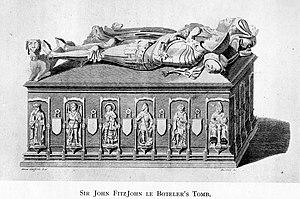
Sir John FitzJohn Le Boteler's Tomb